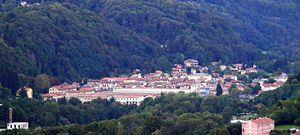
Miagliano est une commune de la province de Biella dans le Piémont en Italie.